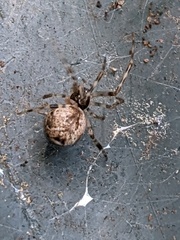
Species: Parasteatoda_tepidariorum